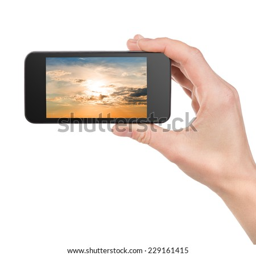
sky in a phone in hands isolated on white